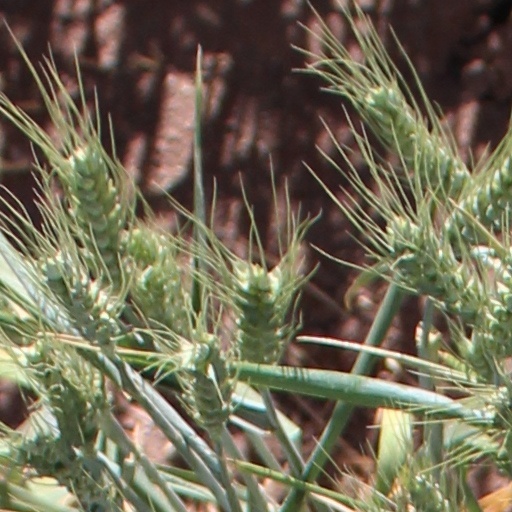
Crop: wheat